St Mary and All Saints, Little Walsingham

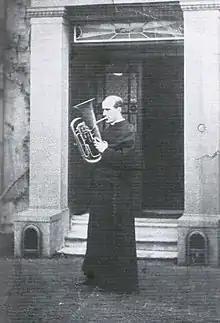
George Ratcliffe Woodward playing the euphonium outside Little Walsingham vicarage

The church is 14th and 15th-century, built from flint with stone dressings. In addition to nave and chancel, there are north and south aisles and north and south transepts. The tower is at the west, with a lead needle spire. The church was gutted by fire in 1961; only the tower and north porch remain from the original, the rest of the church having been rebuilt. It is Grade I listed. The churchyard walls and gates are separately listed Grade II.